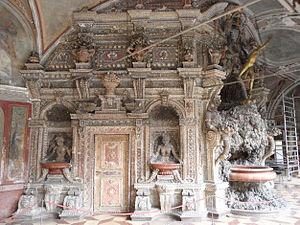
La résidence de Munich, appelée aussi palais de la Résidence, était le château des ducs, princes-électeurs et rois de Bavière, au cœur de Munich. Elle comporte dix cours et 130 pièces réparties en trois ensembles : les appartements royaux, jusqu'à la Max-Joseph-Platz, l'Ancienne Résidence, jusqu'à la Residenzstraße et le bâtiment de la salle des fêtes, jusqu'aux jardins de cour.